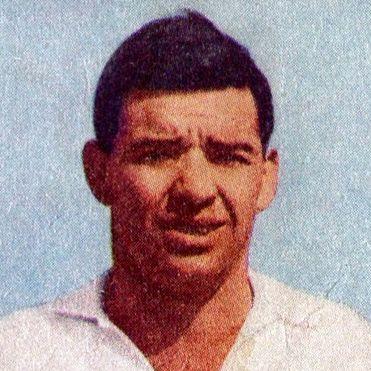
Age: 2